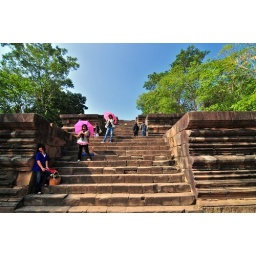
Pretty in pink and blue